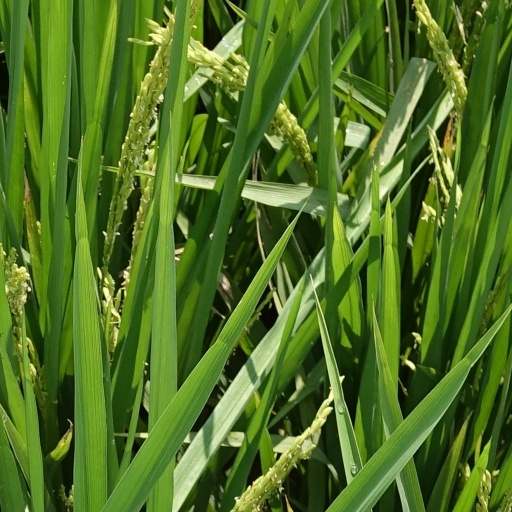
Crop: rice